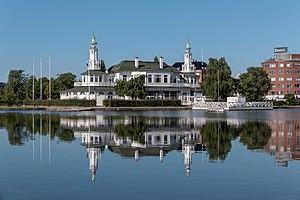
Søerne est un ensemble de 5 lacs encerclant par le nord le centre-ville de Copenhague. Ces 5 lacs étaient avant le XVIᵉ siècle, un bras de mer, avant qu'il ne soit endigué.